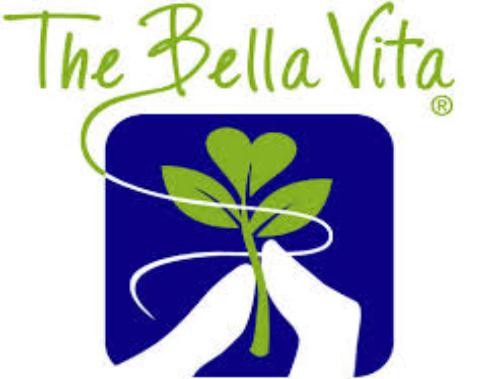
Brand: Bella Vita
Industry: Clothes